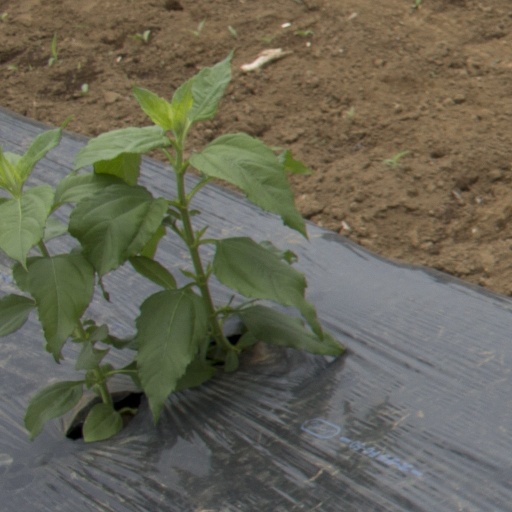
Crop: Jerusalem artichoke